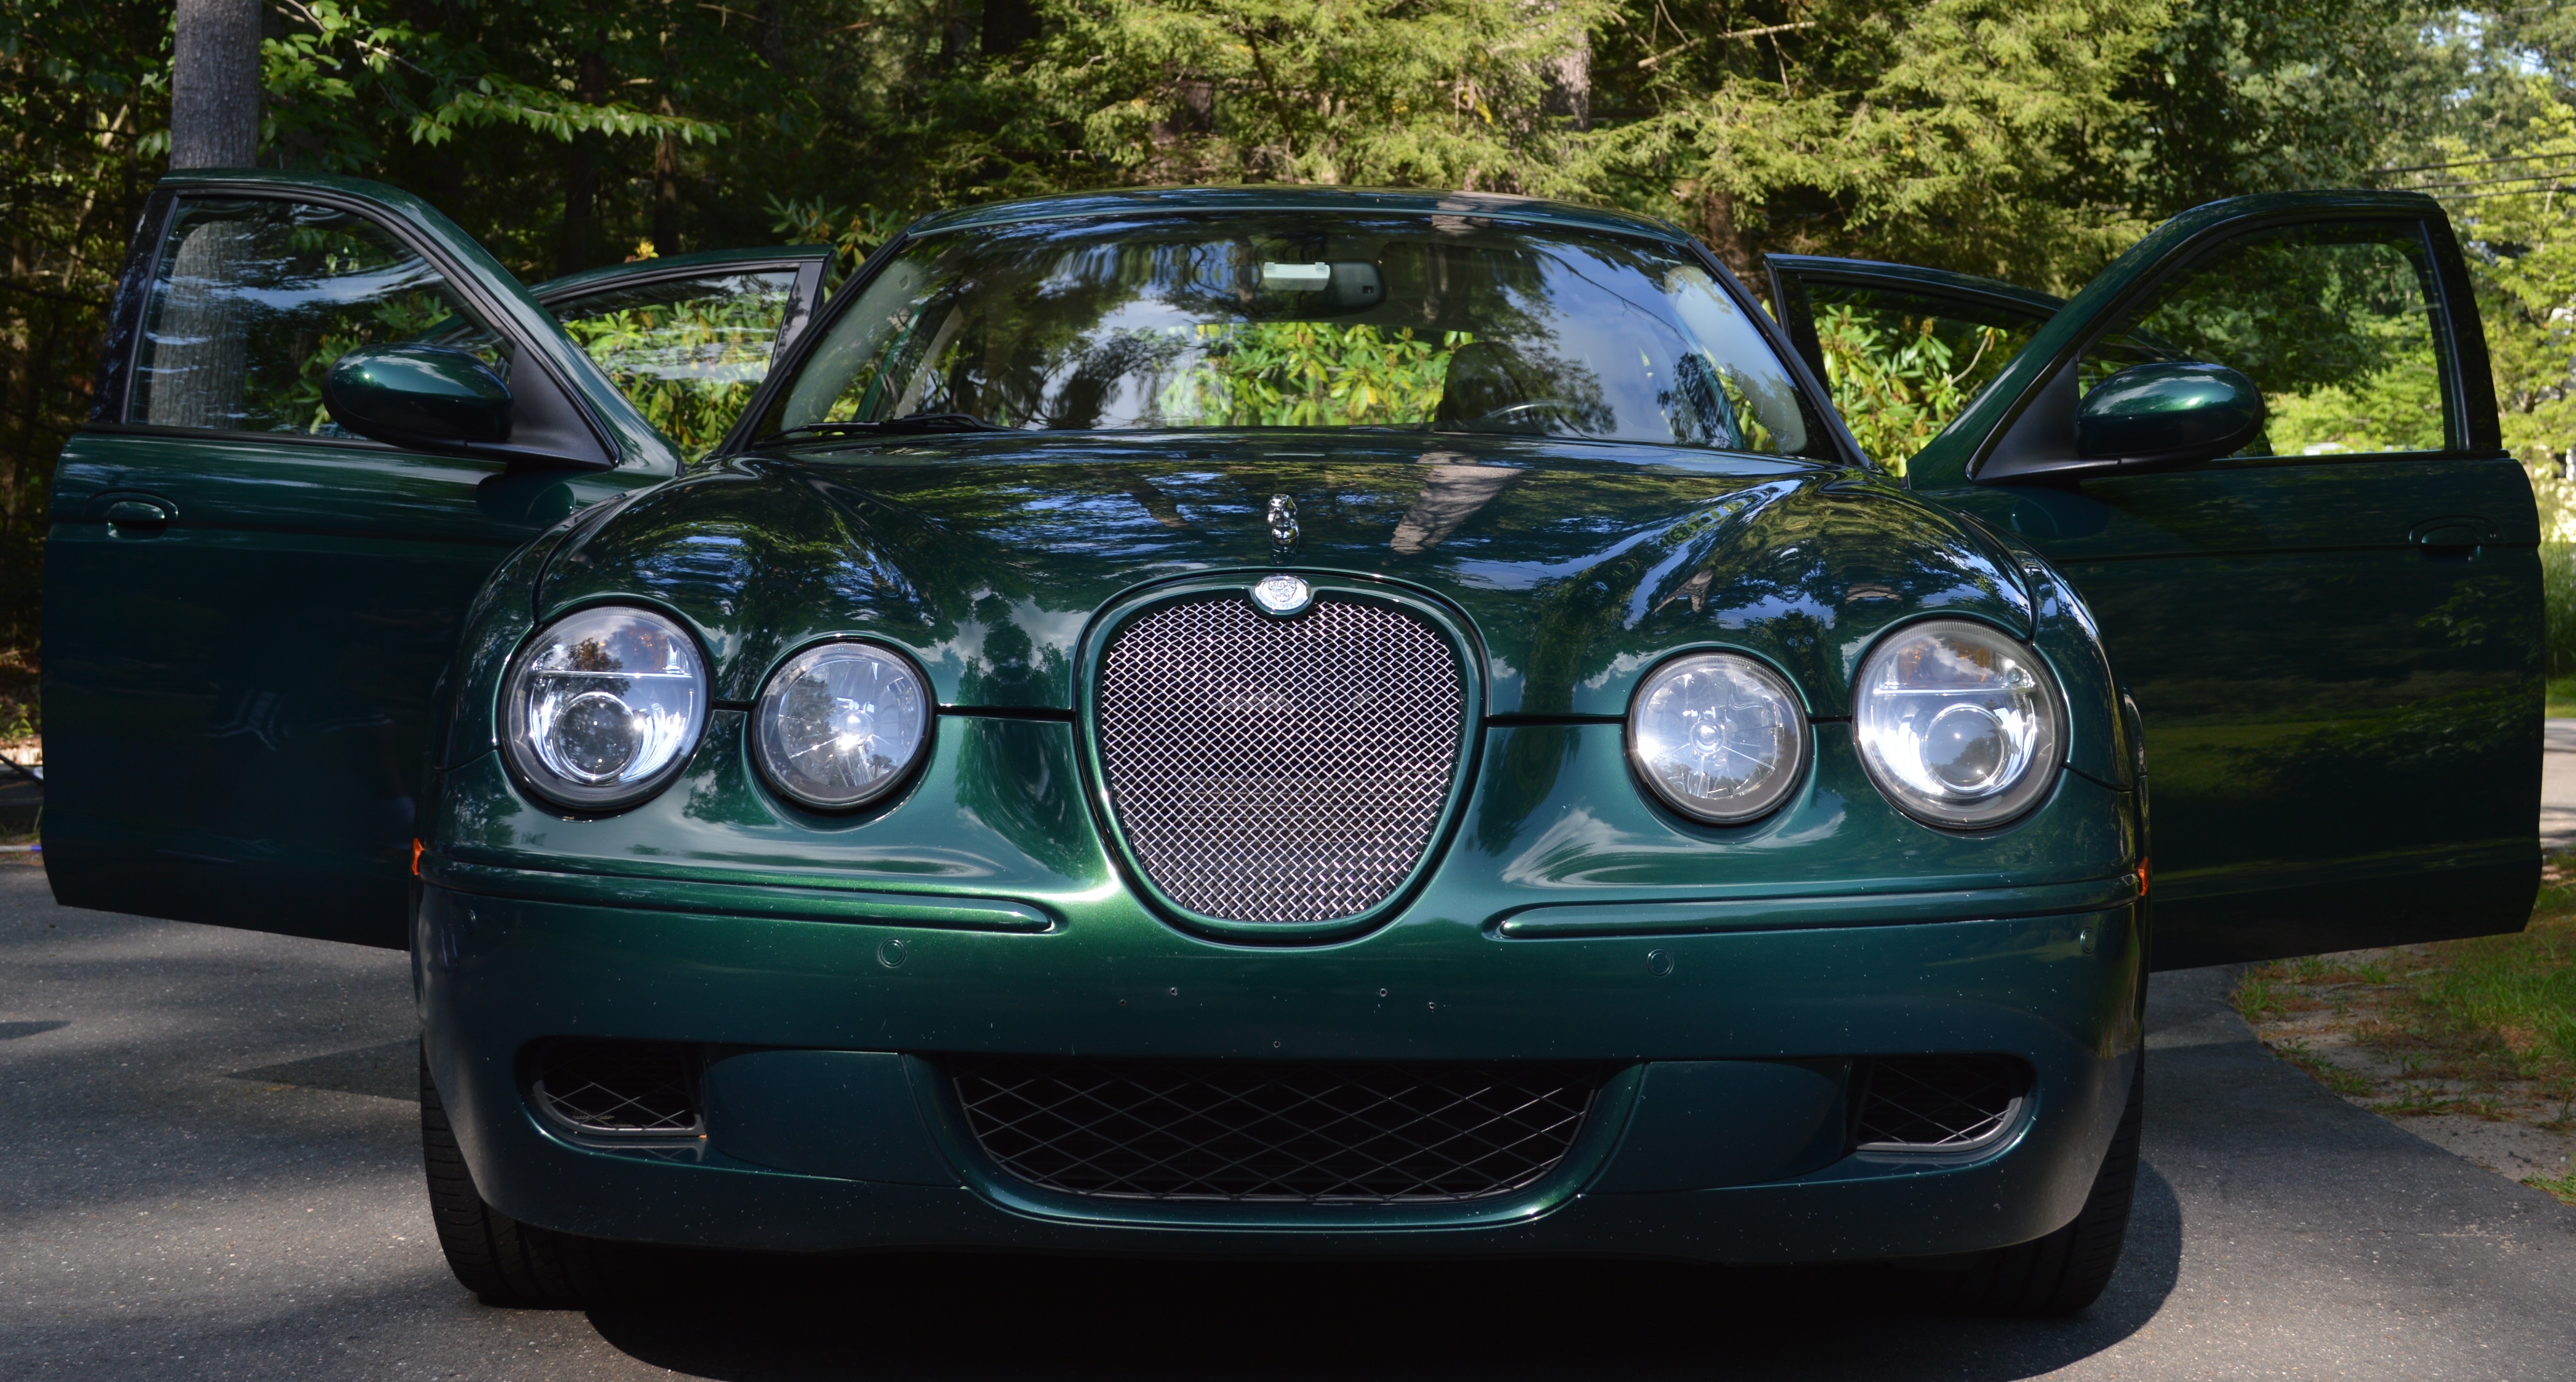
car, wheel, automobile, vehicle, auto, bumper, supercar, sedan, jaguar, convertible, land vehicle, automobile make, automotive exterior, automotive design, luxury vehicle, vehicle registration plate, executive car, mid size car, jaguar s type, mg 7